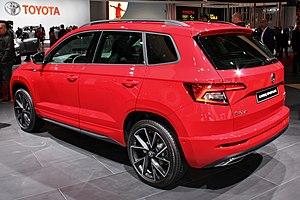
Le Karoq est un Sport utility vehicle compact produit par le constructeur automobile tchèque Škoda à partir du quatrième trimestre 2017.